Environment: real
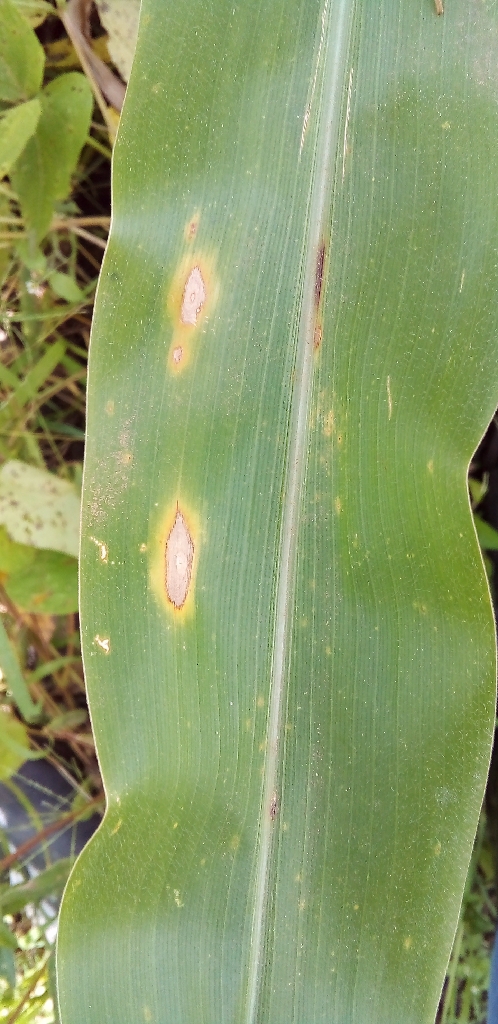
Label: northern_corn_leaf_blight